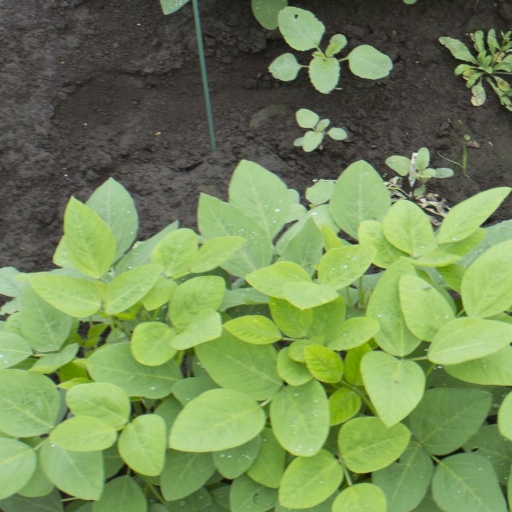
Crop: soybean